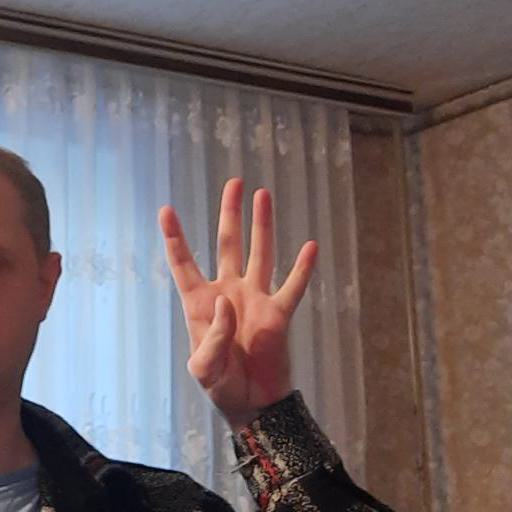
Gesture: four